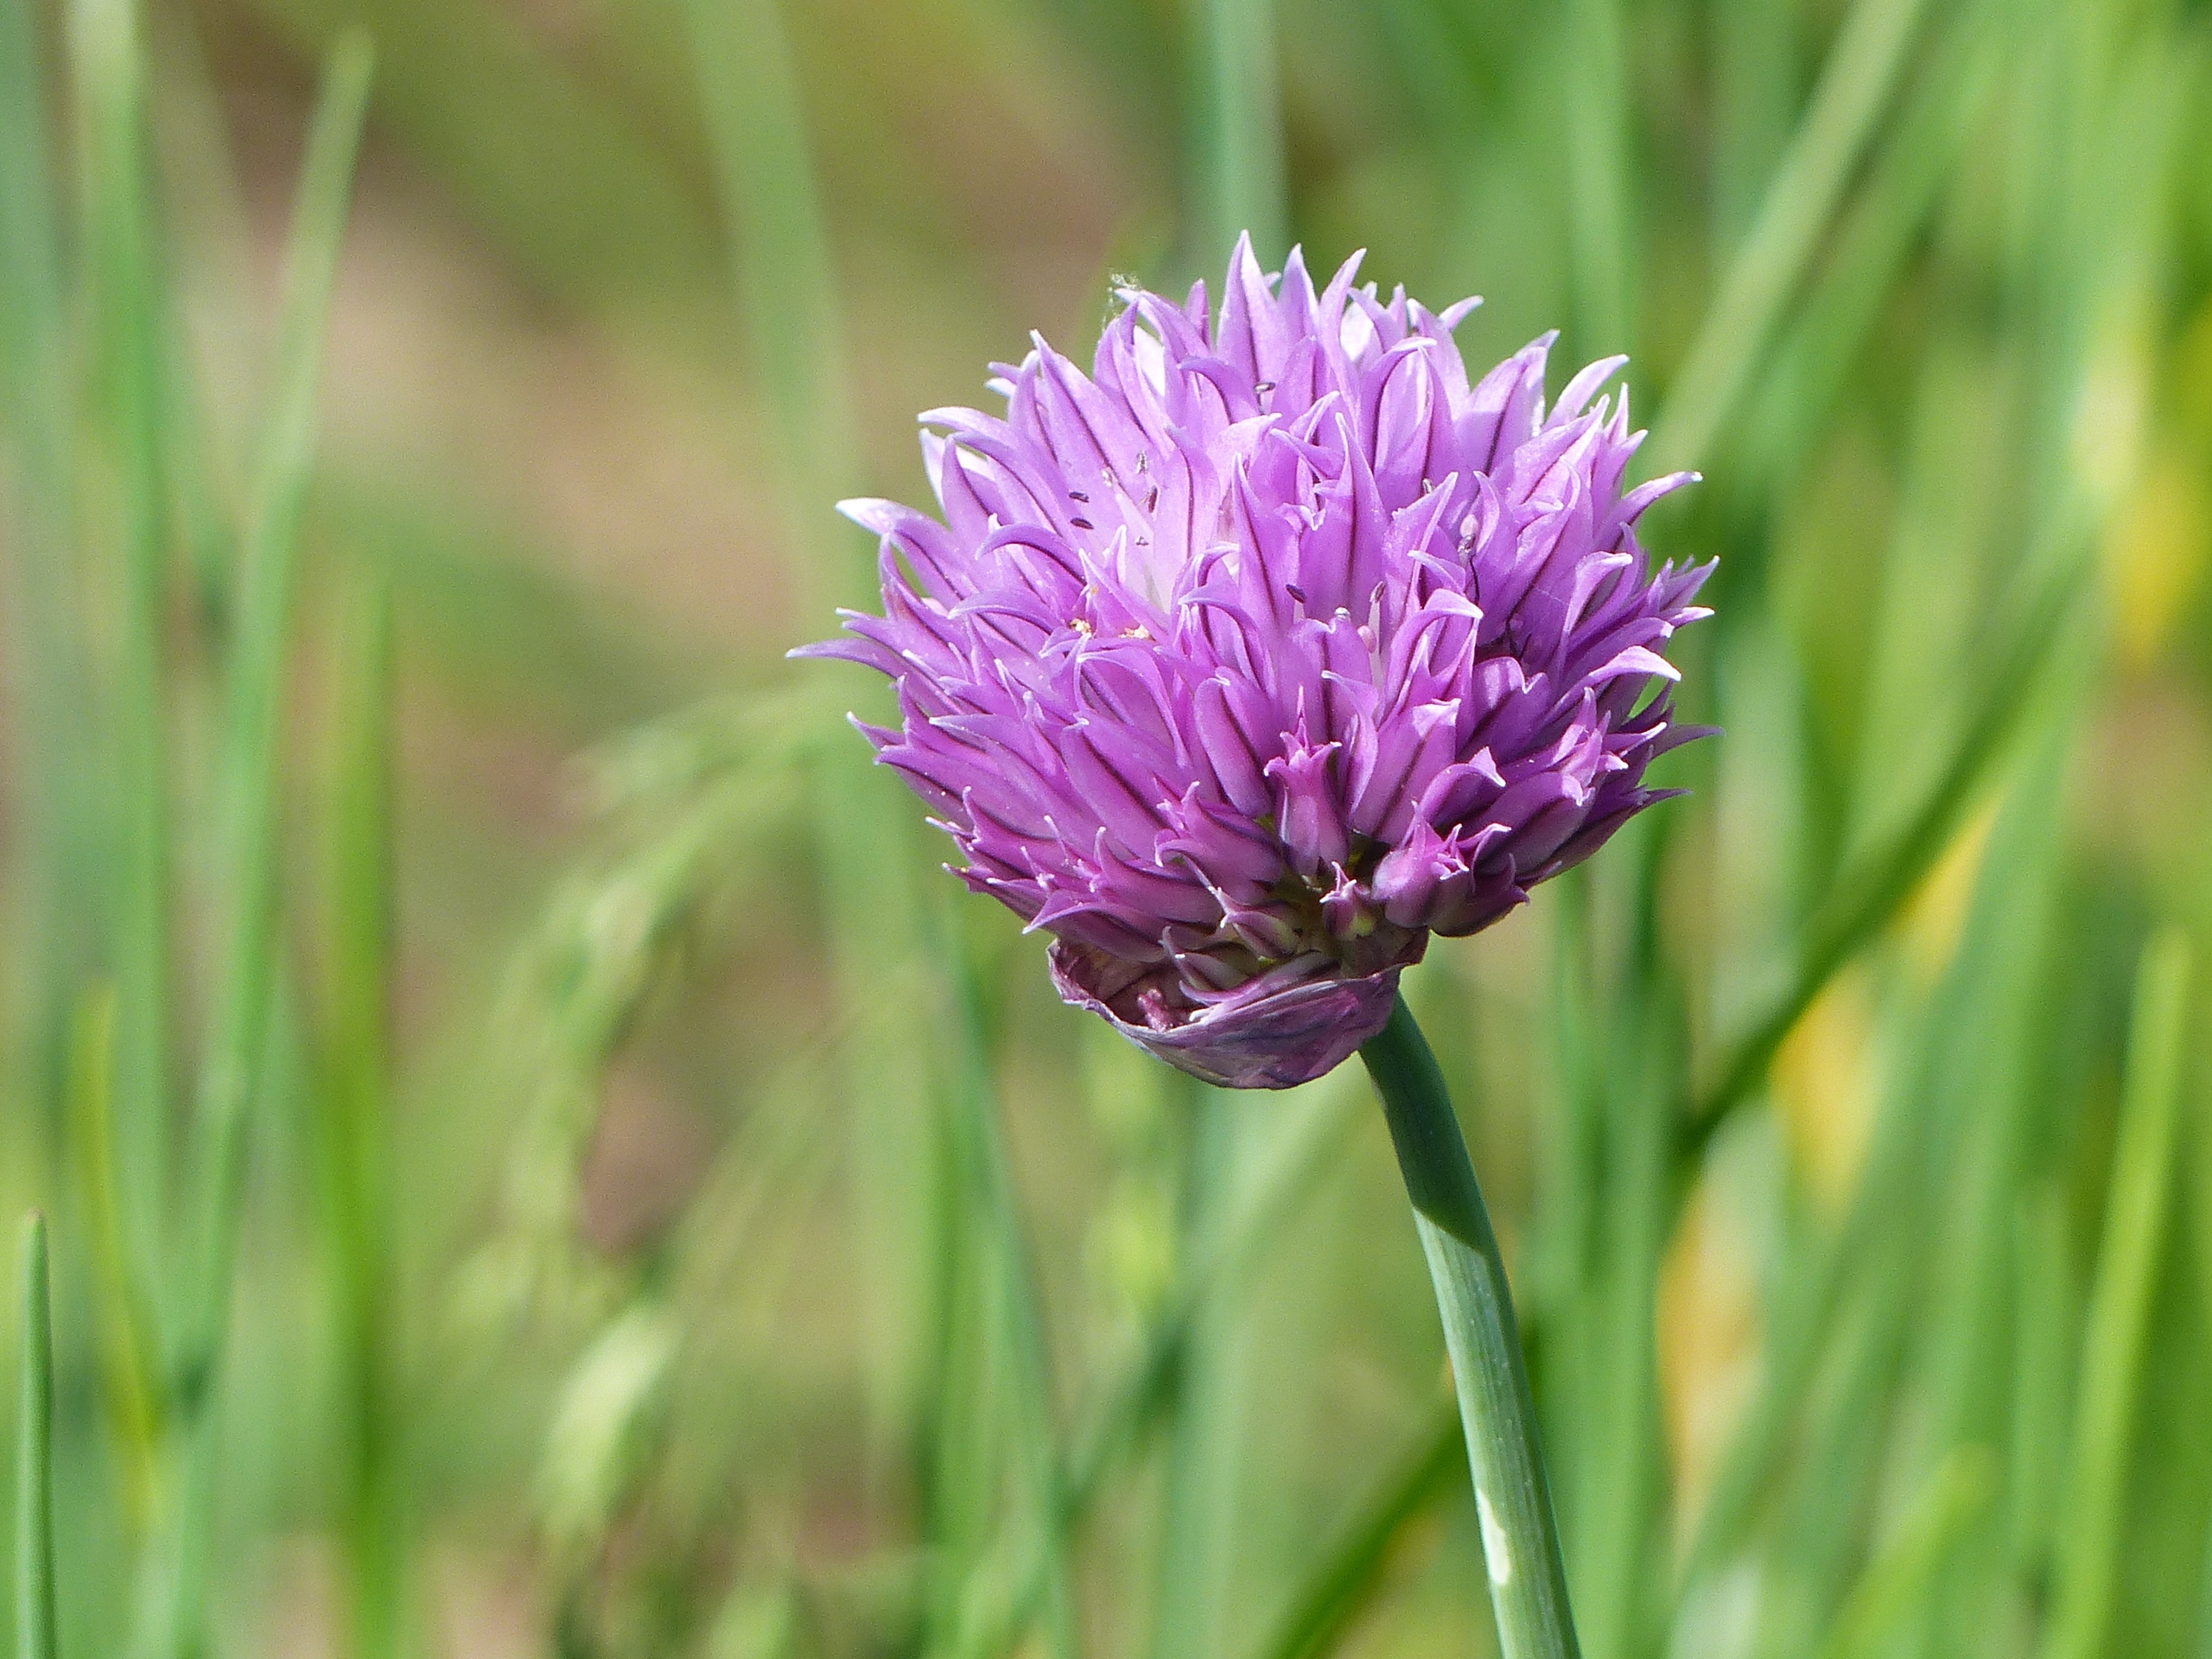
grass, plant, field, meadow, prairie, flower, summer, food, herb, produce, vegetable, botany, flora, wildflower, colors, grassland, chives, macro photography, flowering plant, grass family, plant stem, land plant, onion genus